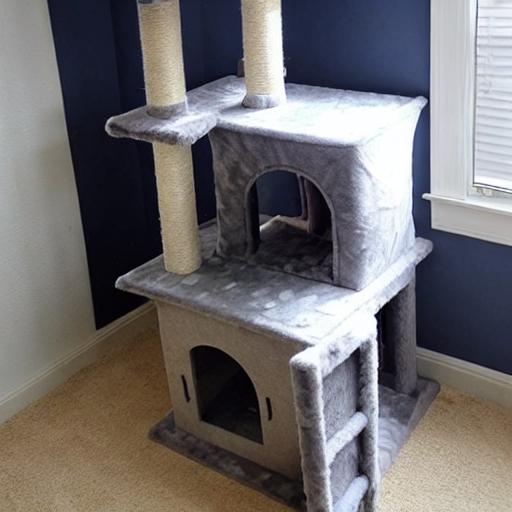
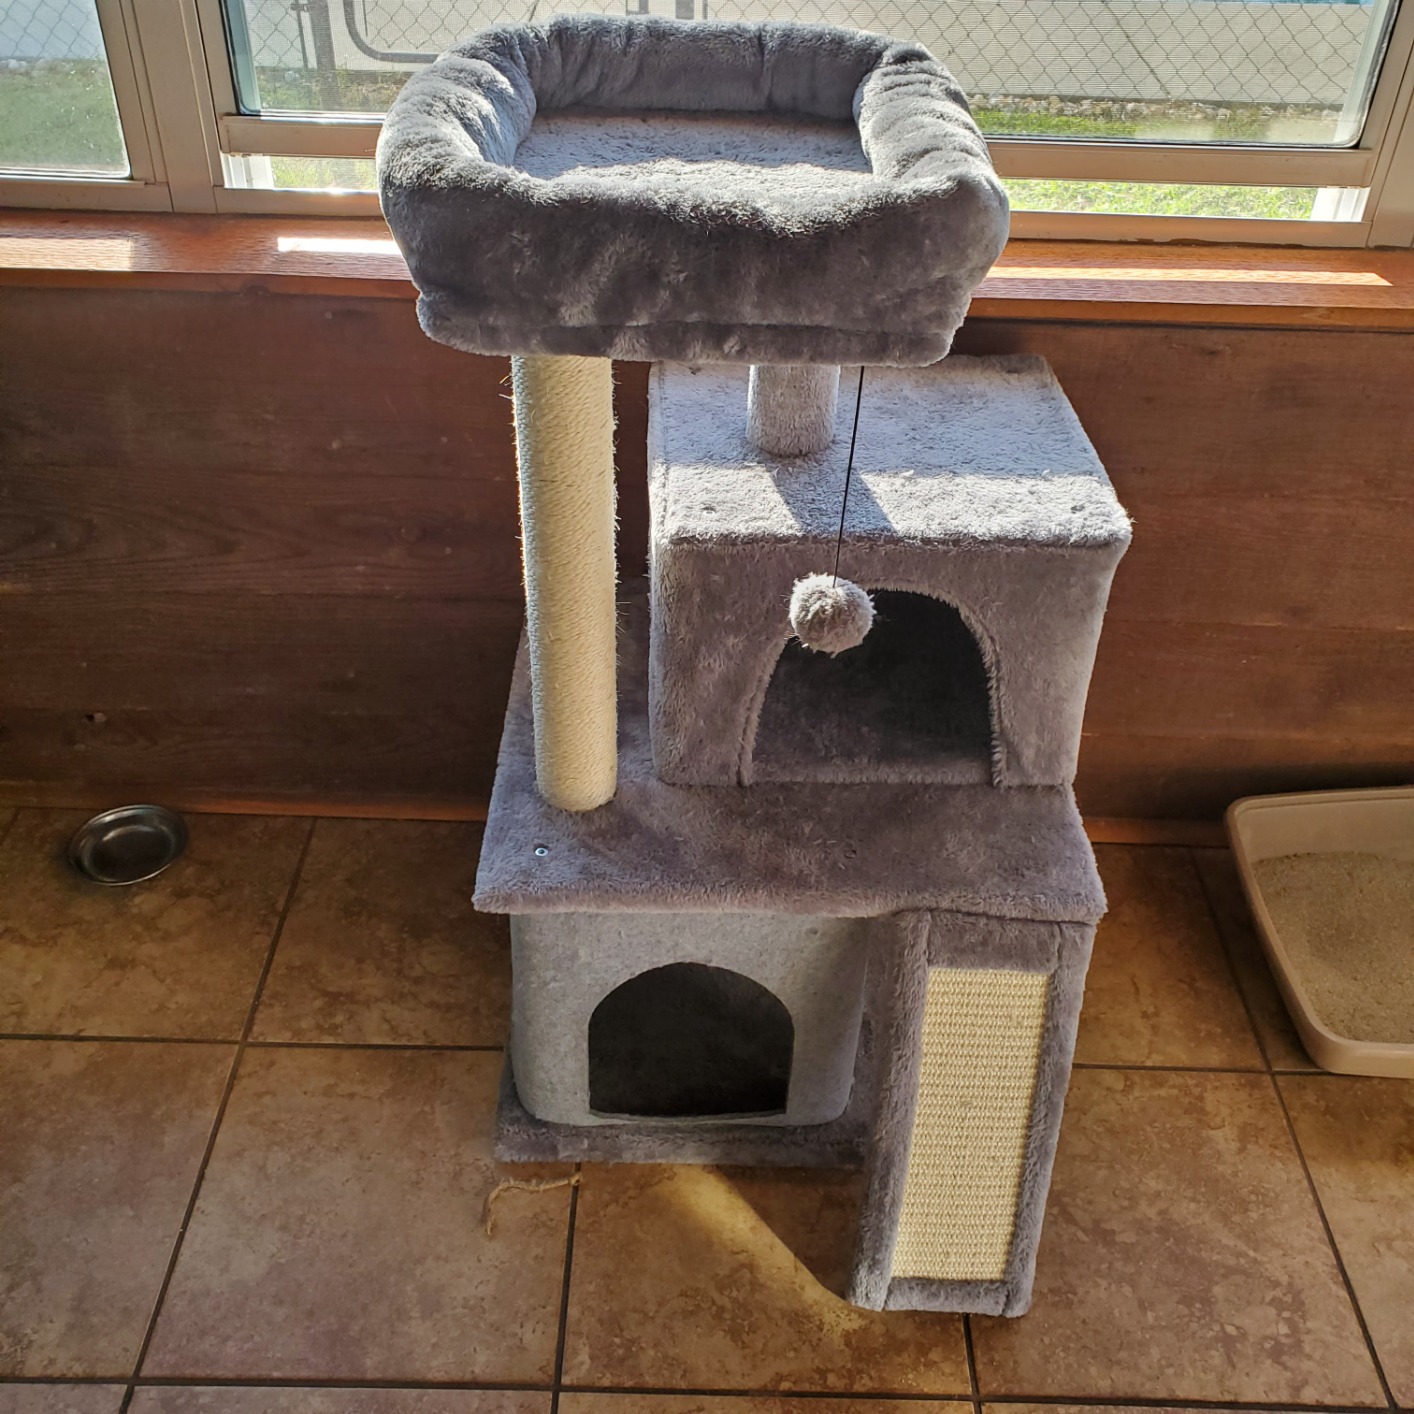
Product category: items_cat tree
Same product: no